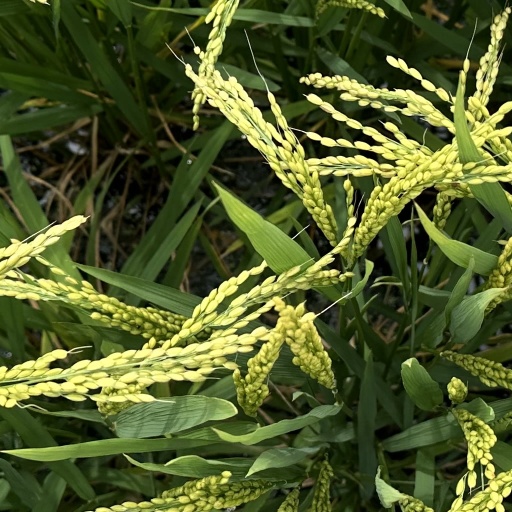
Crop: rice